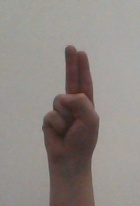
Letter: taa